Tvind

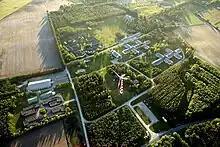
Tvind School Center in Ulfborg seen from a hot air balloon.

Tvind is the informal name of a confederation of private schools, humanitarian organizations, and businesses, founded as an alternative education school in Denmark circa 1970. The organization is controversial in Denmark, where it runs a number of schools primarily for troubled youth. Some former students and employees have described the organization and its controlling body, the Teachers Group, as a political cult.